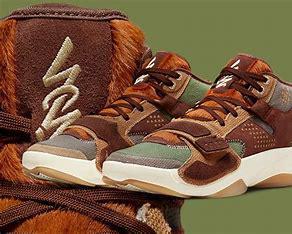
Brand: Jordan
Model: Zion 2